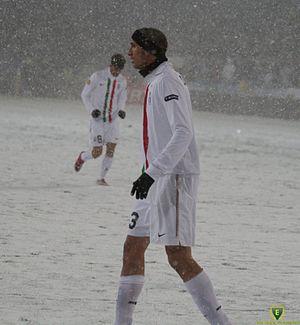
Giorgio Chiellini né le 14 août 1984 à Pise est un footballeur international italien évoluant au poste de défenseur central avec le club de la Juventus FC.